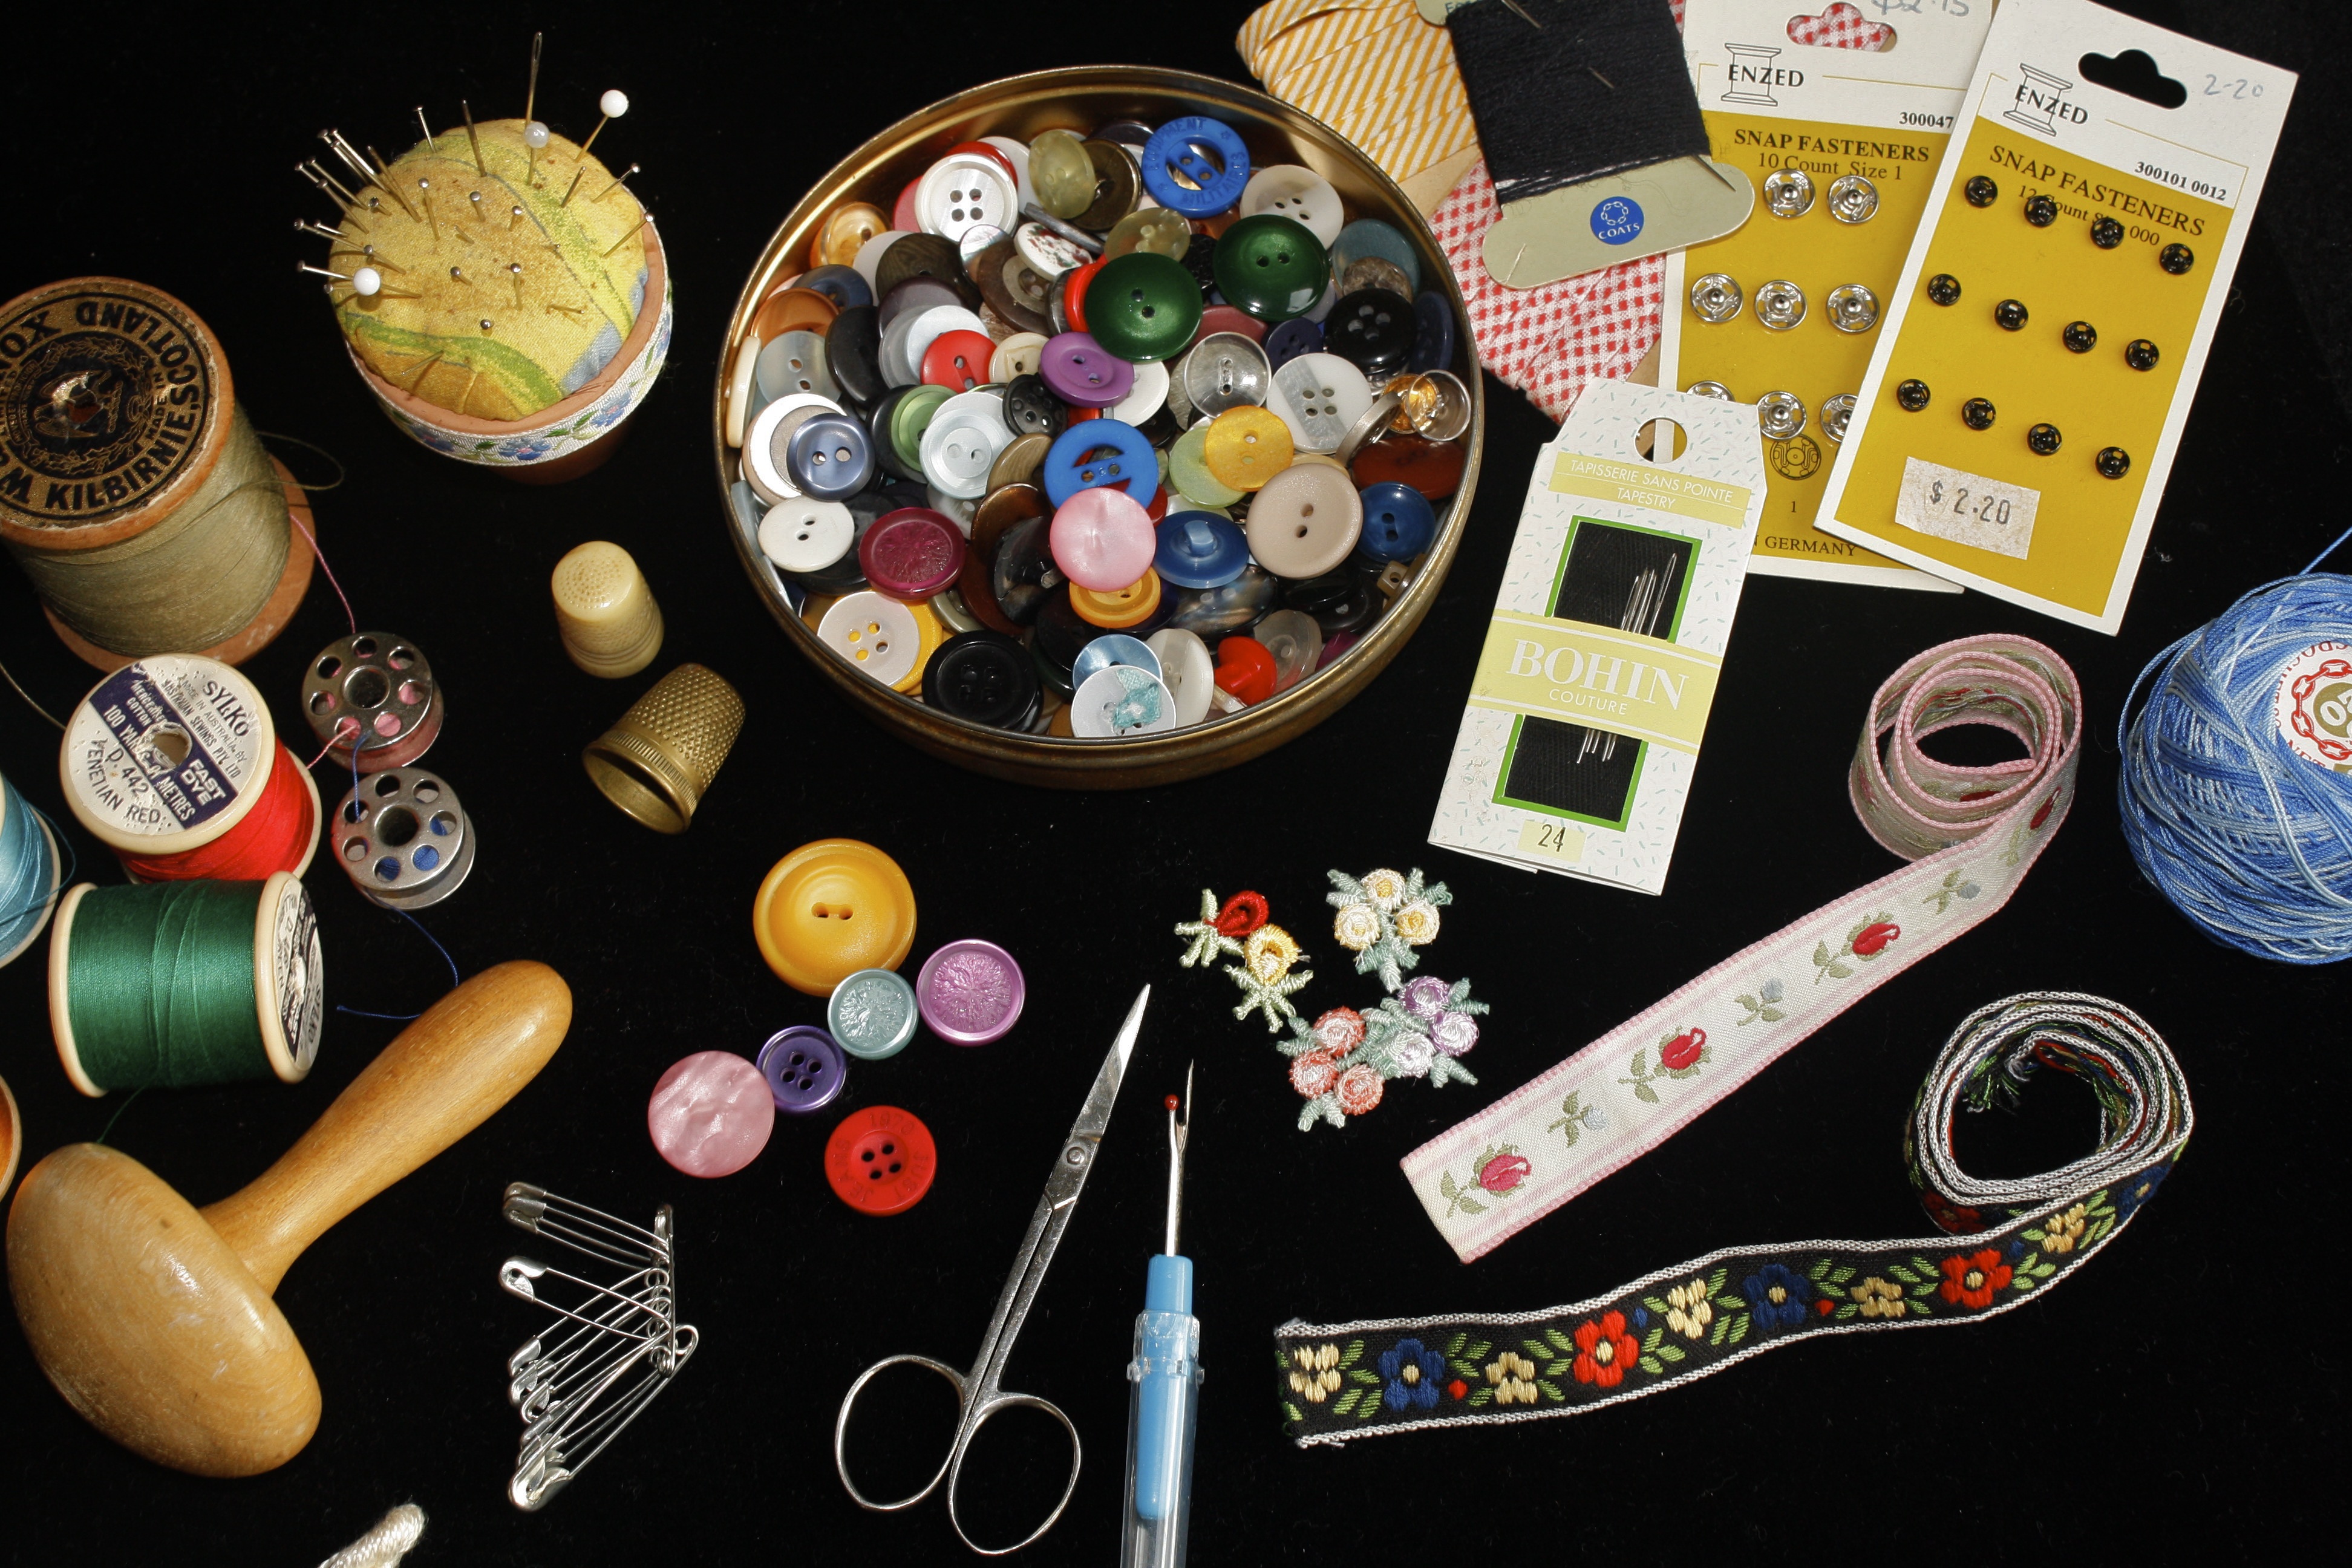
needle, play, craft, sewing, thread, sew, art, pin, illustration, handmade, buttons, dressmaking, games, thimble, scissors, needlework